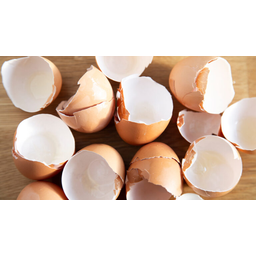
Label: trash